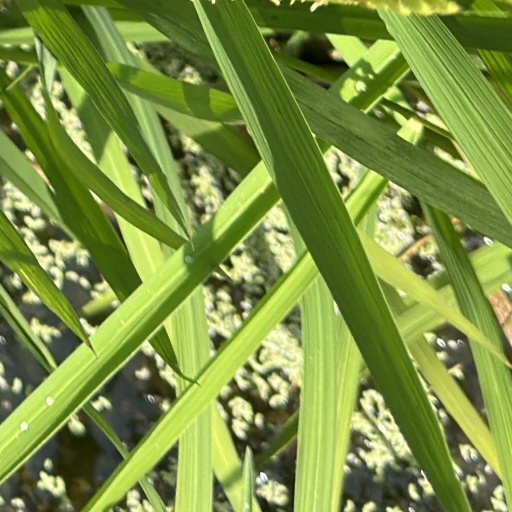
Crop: rice